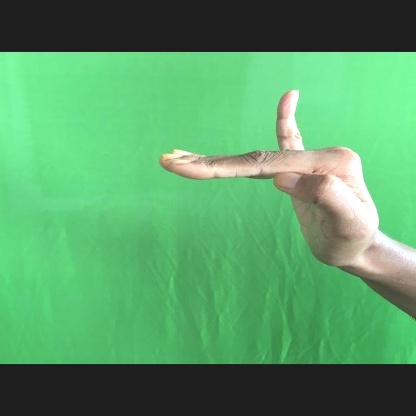
Mudra: Hamsapaksha